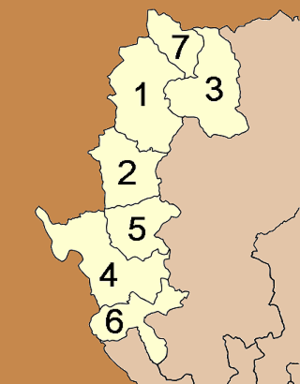
Mae Hong Son est une province de Thaïlande.